Saga Go-ryū

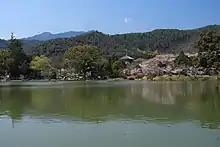
The Ōsawa Pond and surrounding garden Daikaku-ji in Kyoto. The pond and gardens play an important role in the arrangement style of the Saga school

The garden was celebrated in the poetry of the period. A poem by Ki no Tomonori in the anthology "Kokinshū", described the "Kiku-shima", or island of chrysanthemums, found in the pond.